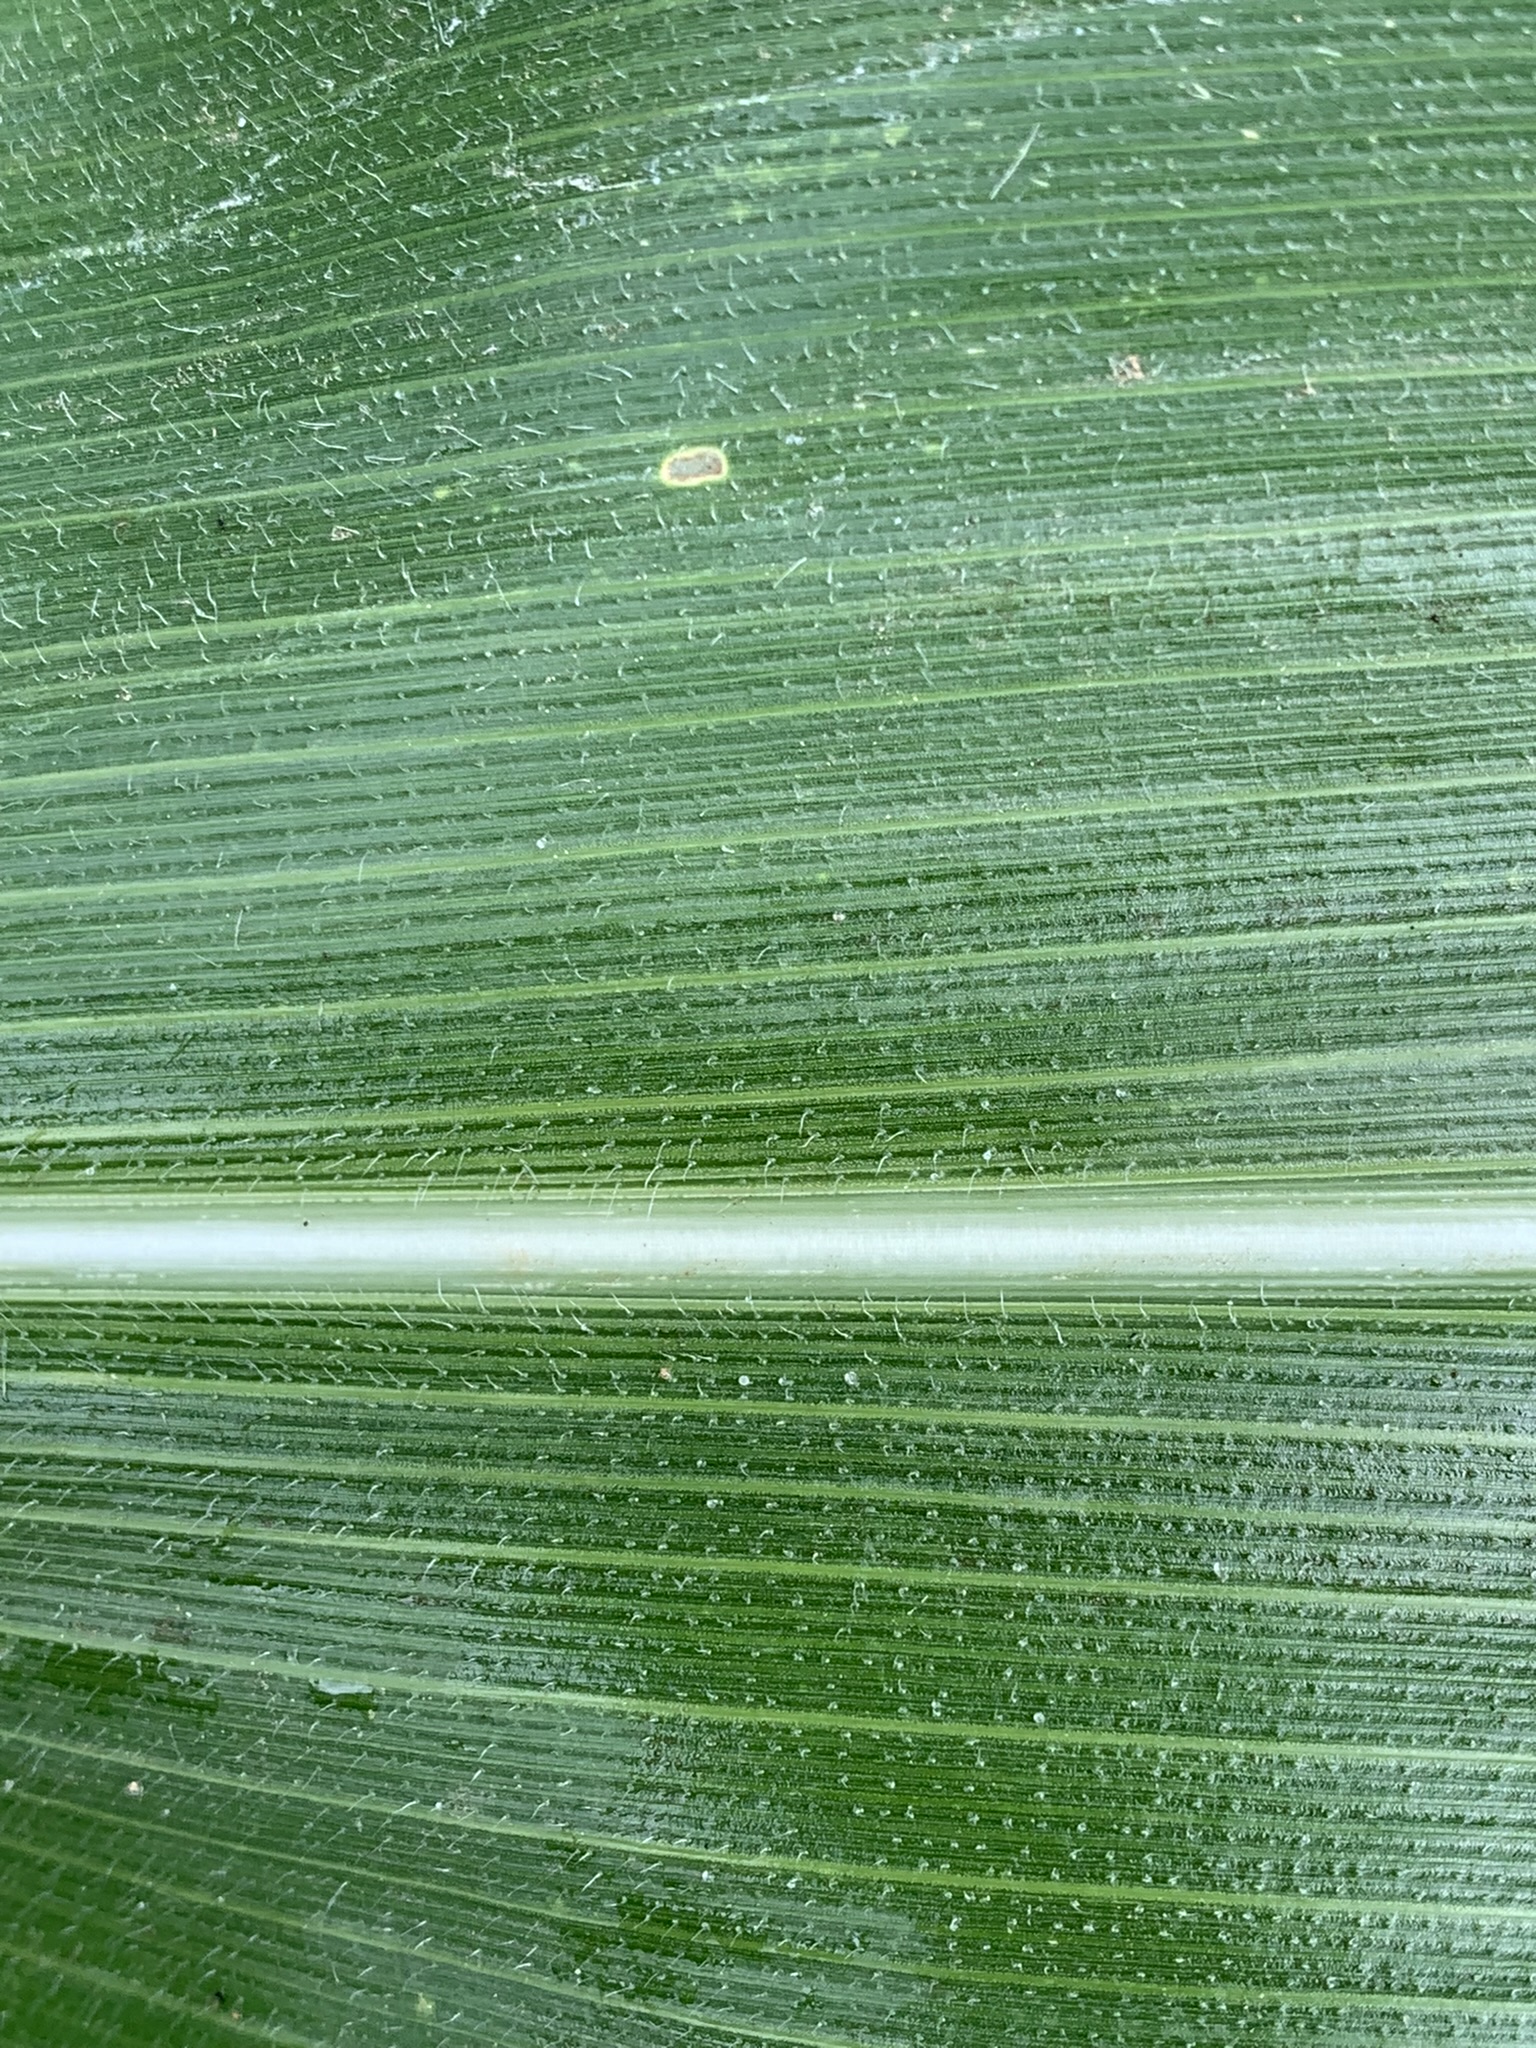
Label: Healthy